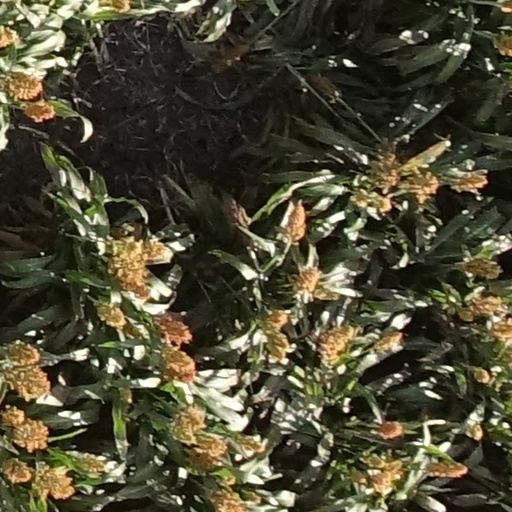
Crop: sorghum